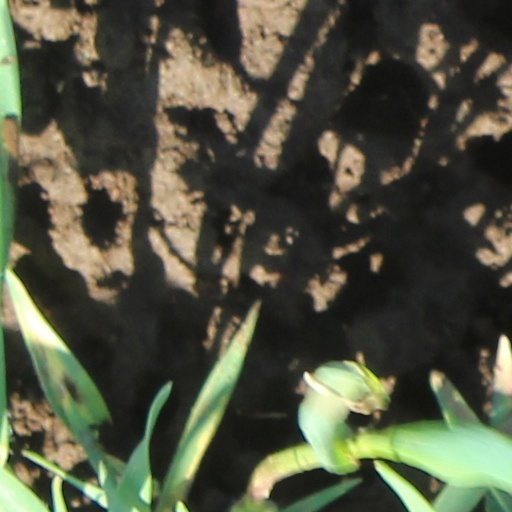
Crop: wheat